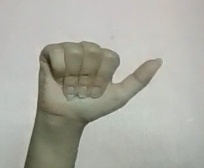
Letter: dhad